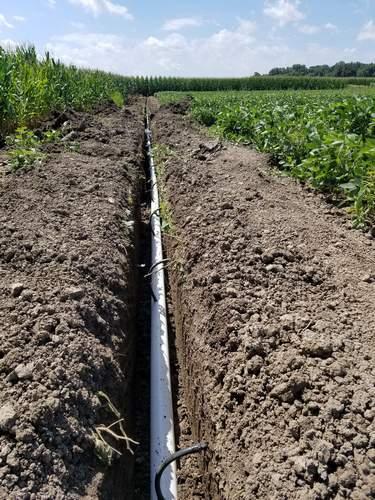
Mfumo wa umwagiliaji uliowekwa shambani. Bomba refu jeupe linapita katikati ya shimo lililochimbwa ardhini likionyesha mchakato wa kusakinikisha mfumo wa maji.